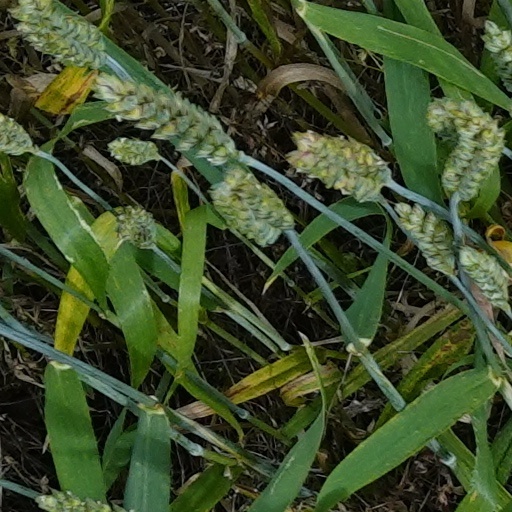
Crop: wheat